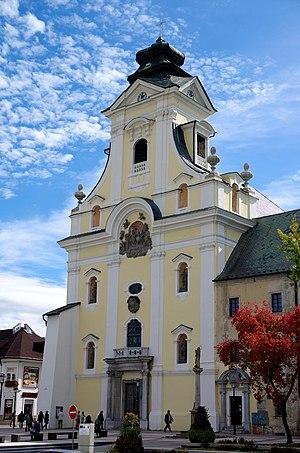
Prievidza est une ville de la région de Trenčín en Slovaquie. Sa population est de 48 134 habitants.